Willy Miranda

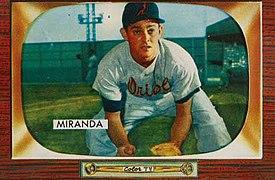

Guillermo "Willy" Miranda Perez (May 24, 1926 — September 7, 1996) was a Cuban-born professional baseball player who played shortstop in the Major Leagues from 1951–1959. Though he was often dazzling in the field, he was a notoriously light hitter, batting .221 lifetime in the majors with a .271 slugging percentage.